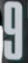
Number: 9